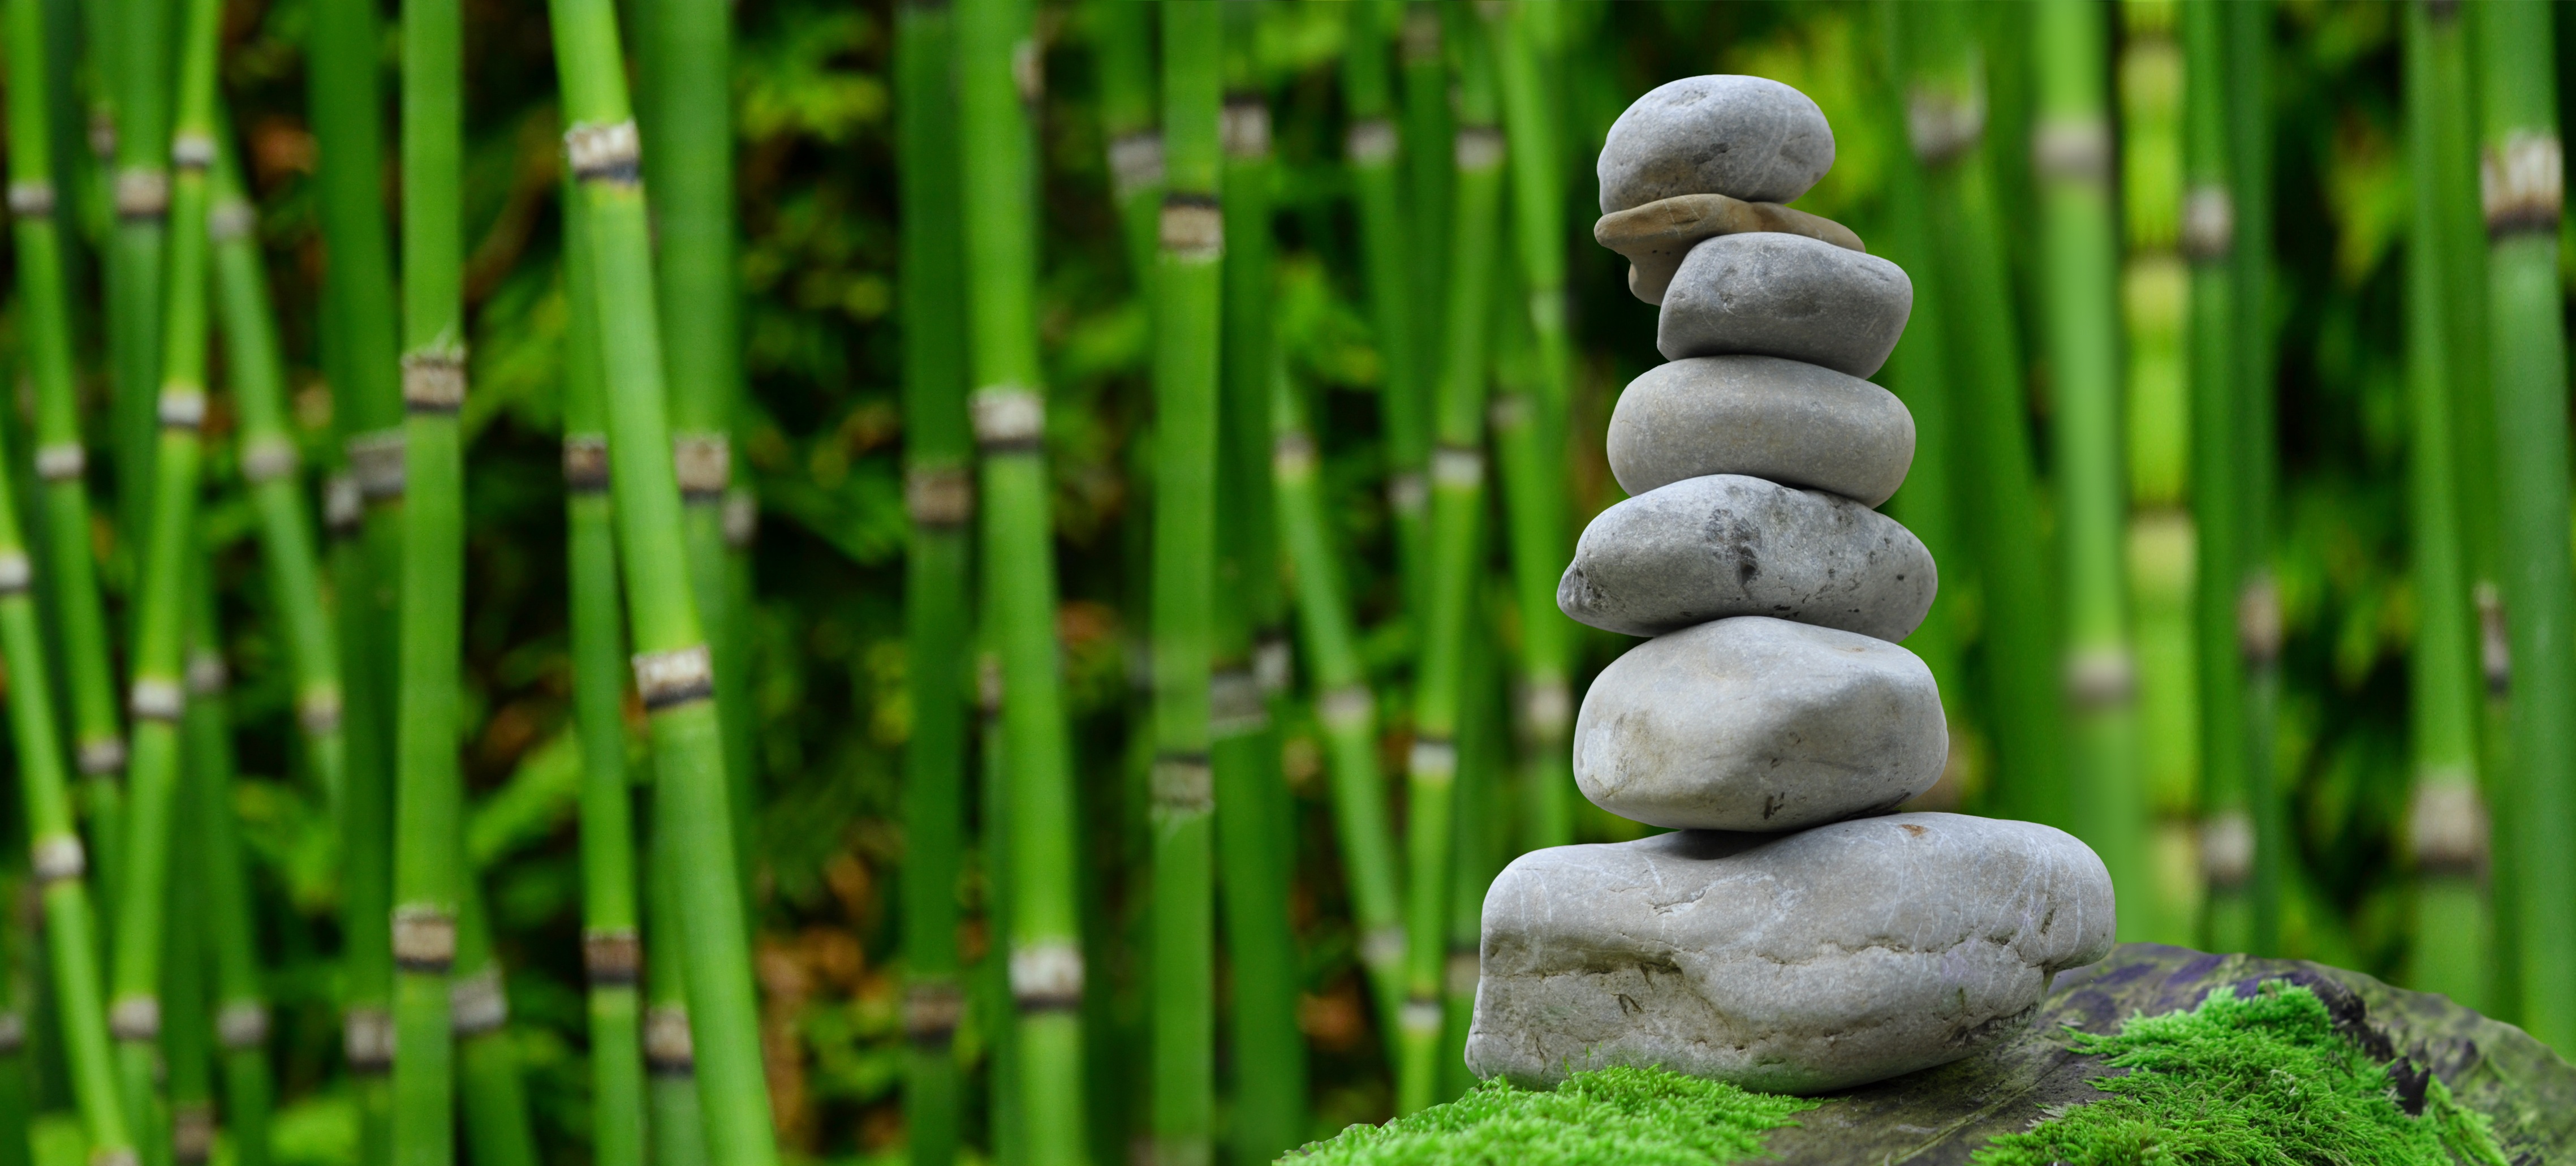
tree, nature, forest, grass, rock, plant, lawn, leaf, flower, green, pebble, park, monk, meditate, asia, botany, rest, garden, japan, zen, spiritual, japanese garden, stones, relaxation, figure, meditation, buddha, serenity, woodland, patience, habitat, bamboo, harmony, wellness, gartendeko, stone garden, zen stones, natural environment, grass family